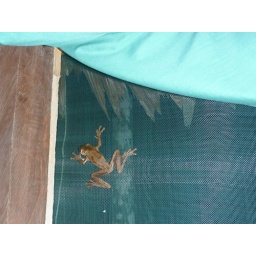
Photo by Rob. Found on the interior window screen in Rob &amp;amp; Grace's lodge at Marasha.